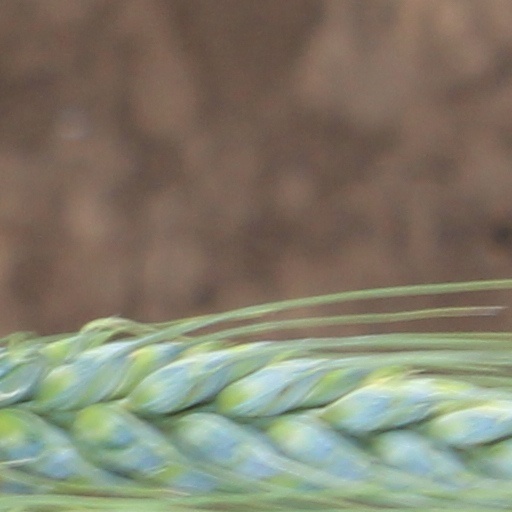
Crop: wheat